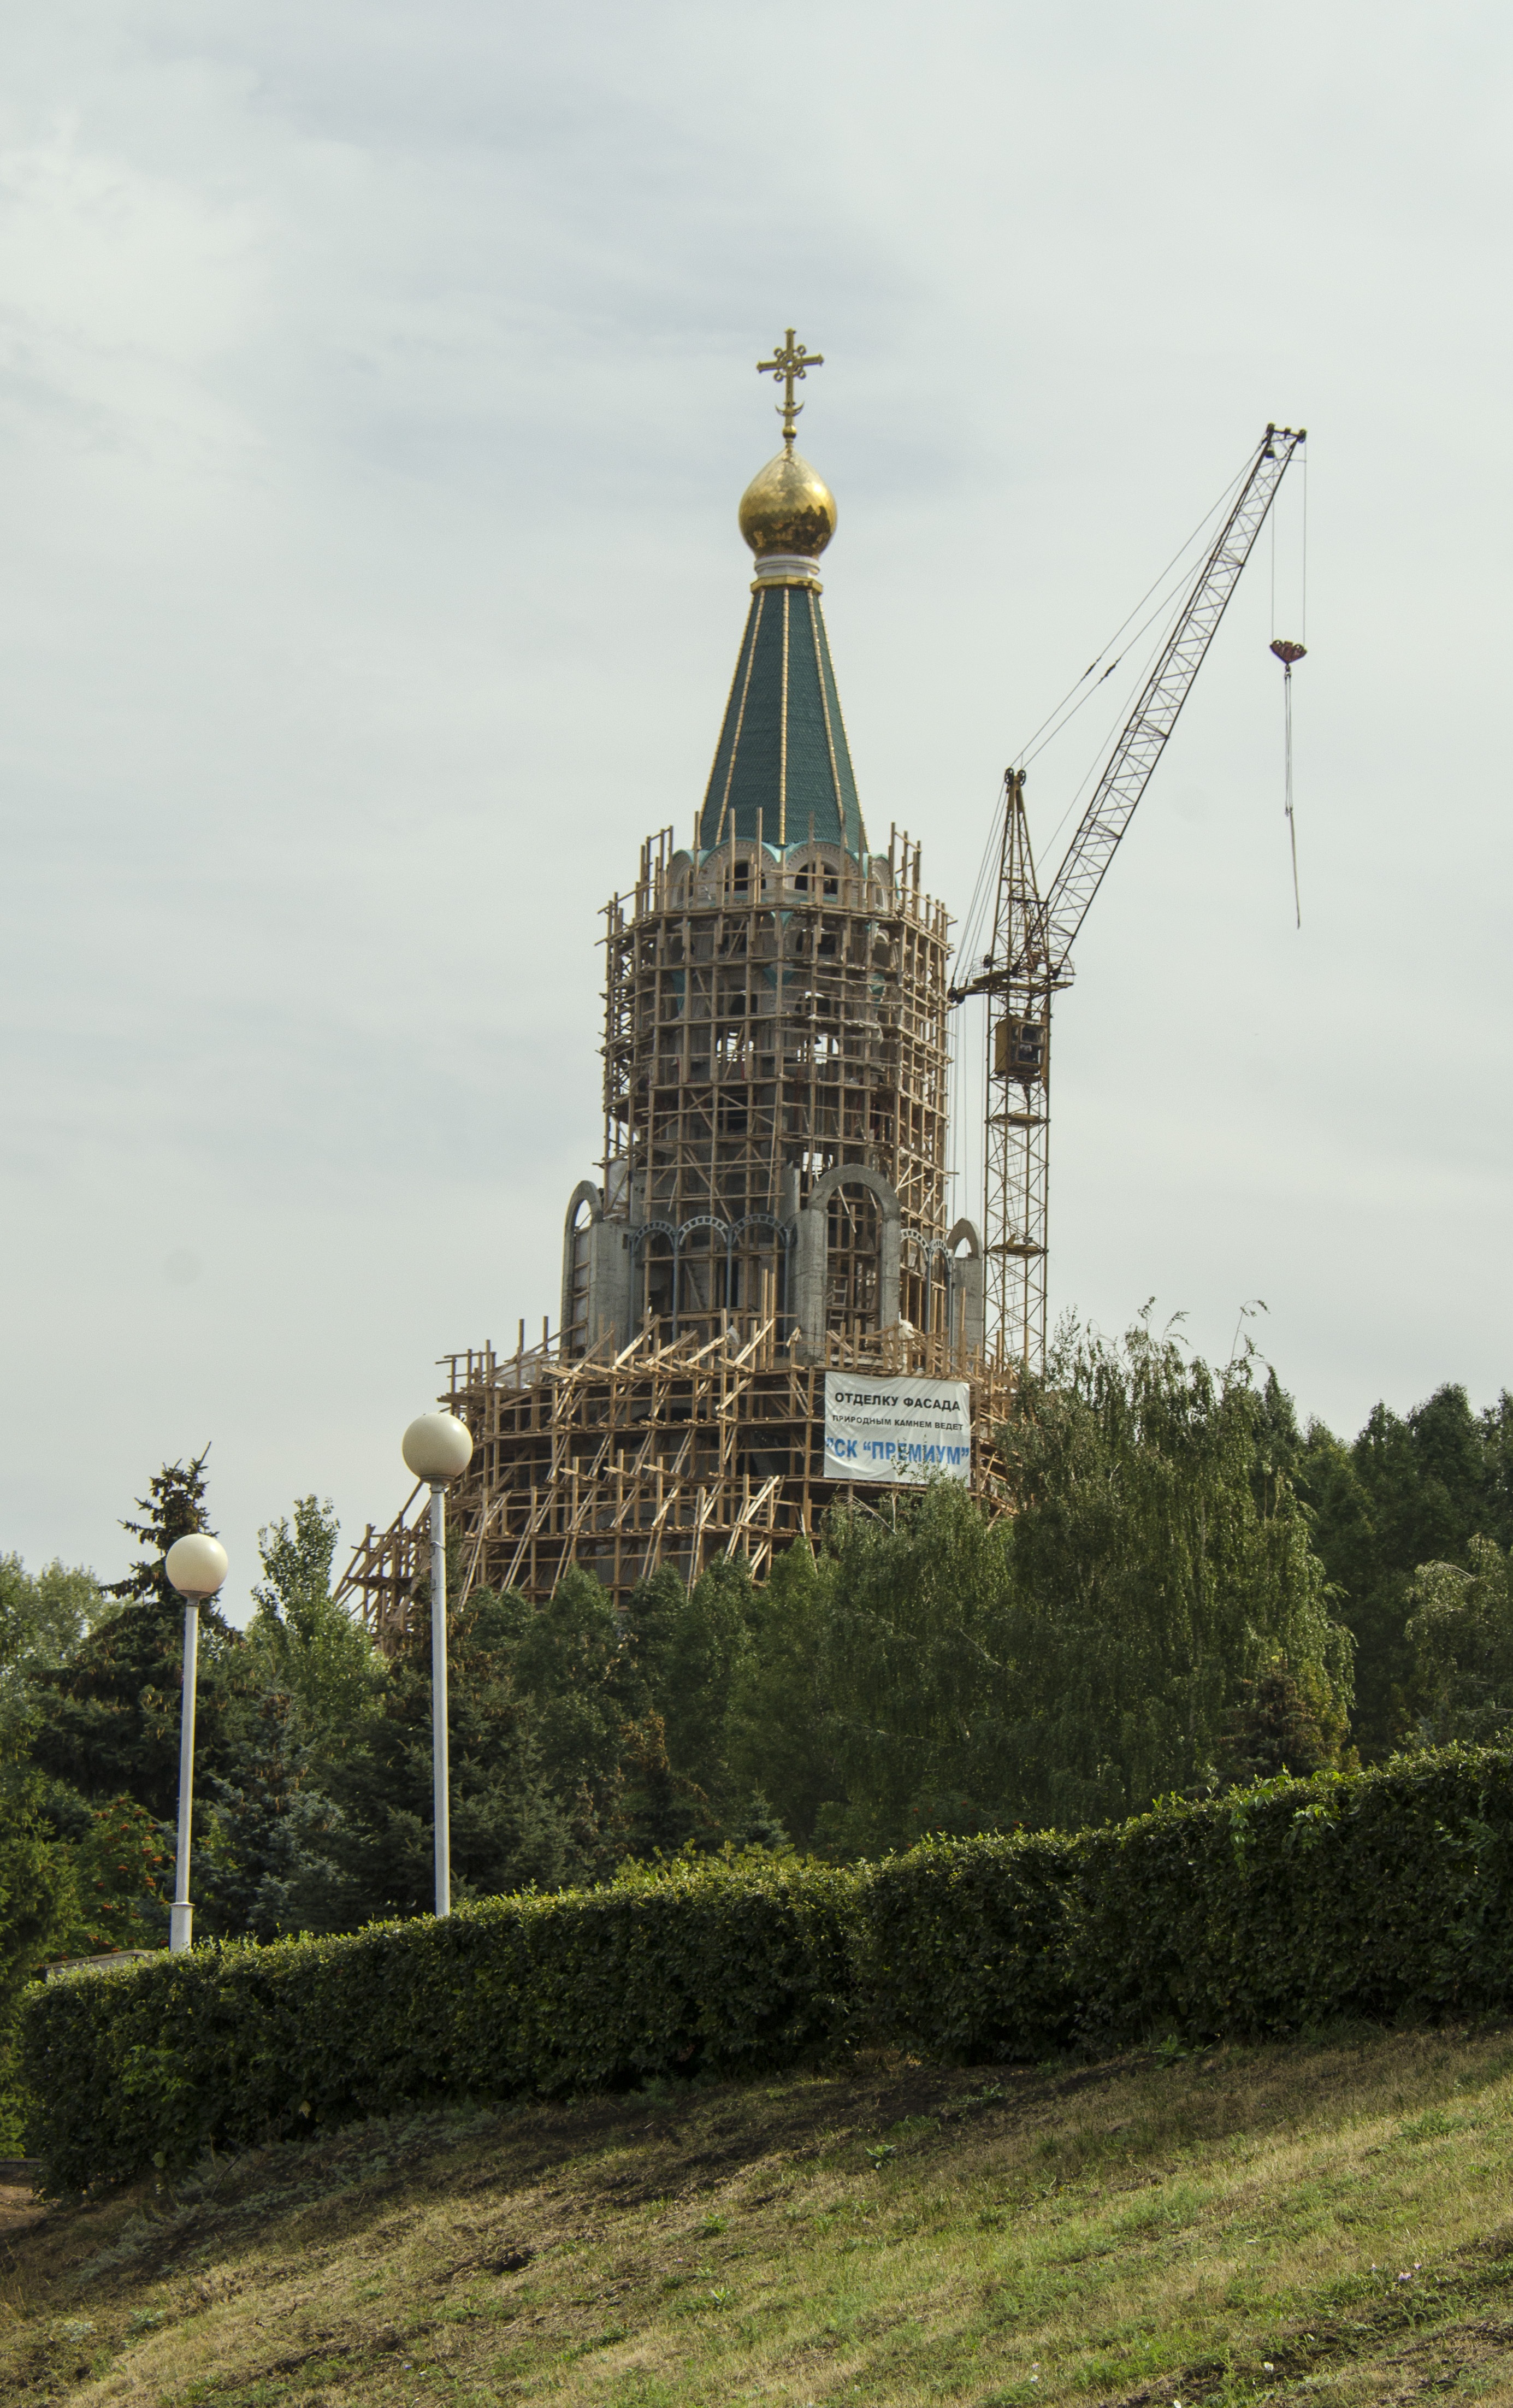
windmill, building, city, construction, tower, landmark, temple, spire, steeple, crane, scaffold, observation tower